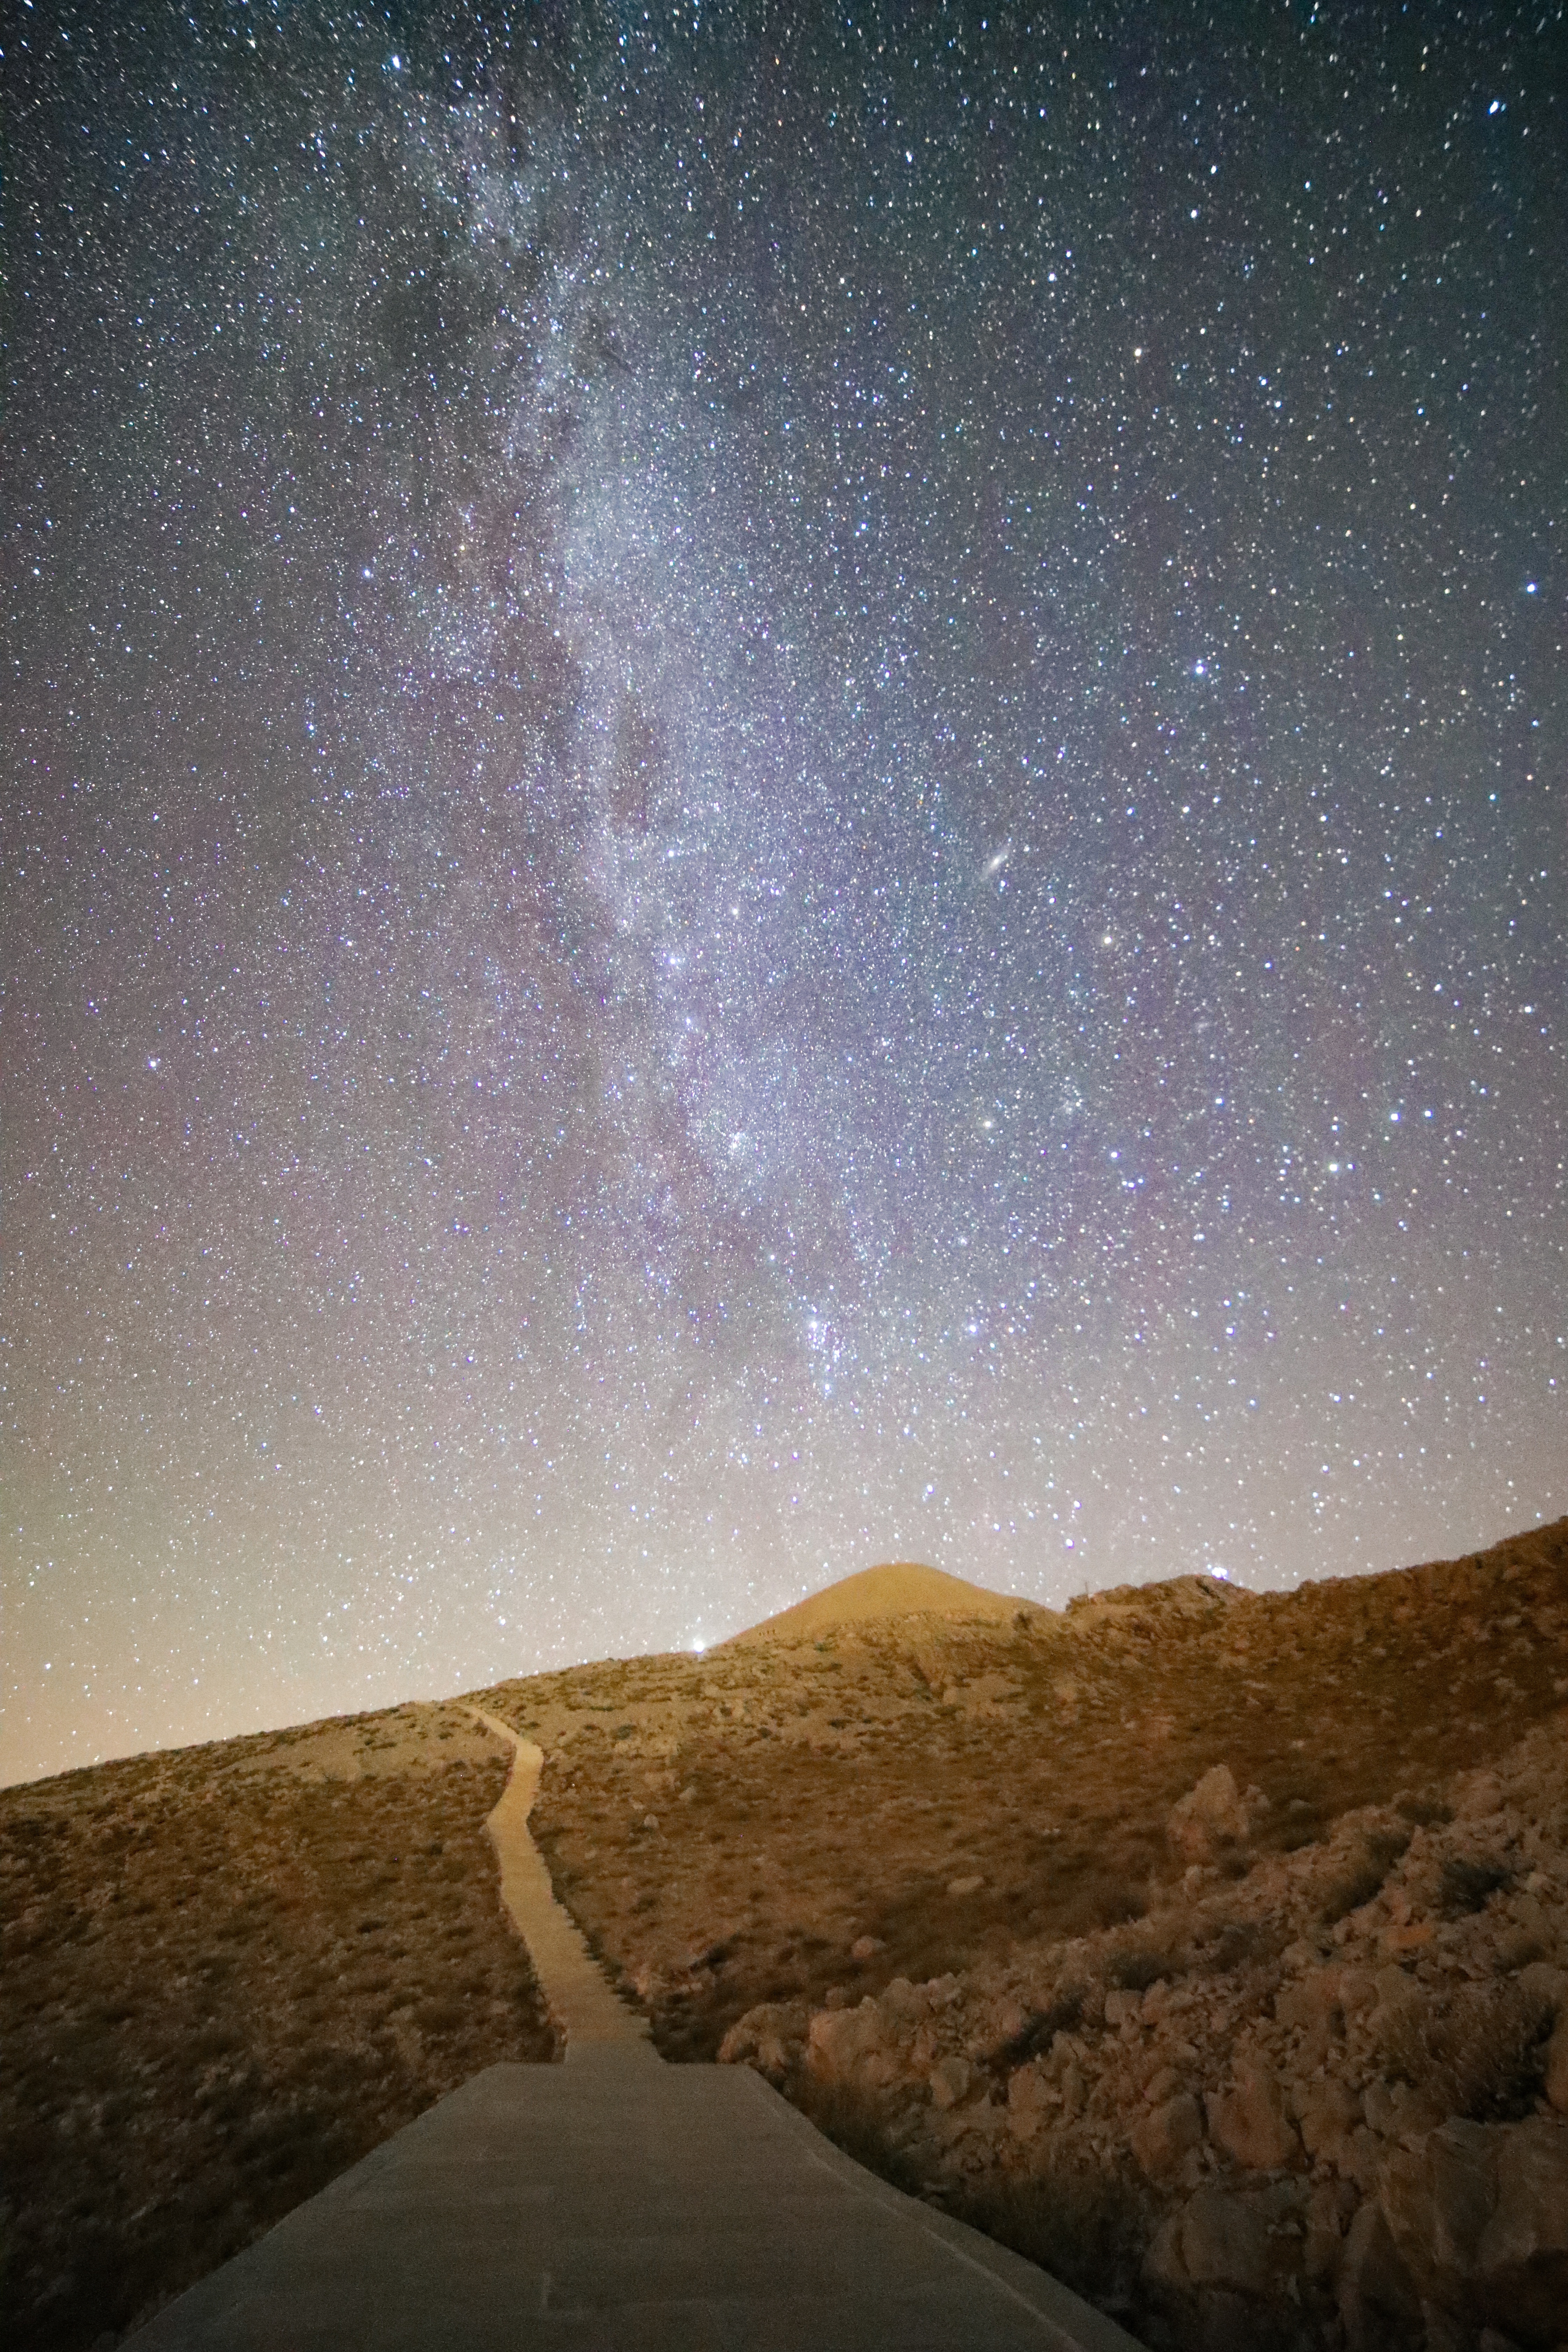
sky, atmosphere, nature, natural environment, natural landscape, tree, astronomical object, star, atmospheric phenomenon, galaxy, science, landscape, Tints and shades, space, midnight, horizon, cloud, electric blue, astronomy, constellation, darkness, universe, milky way, night, outer space, mountain, lake district, reflection, celestial event